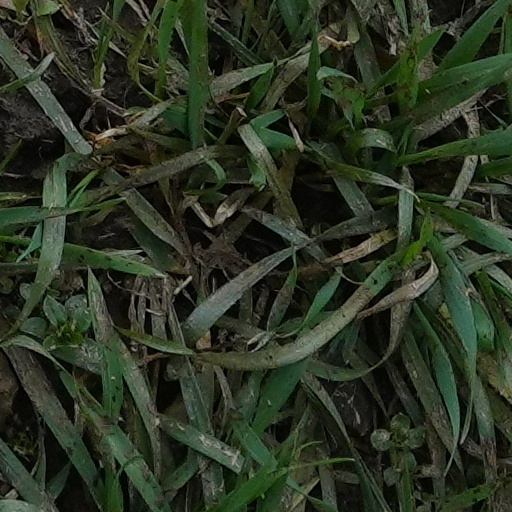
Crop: wheat